Kemp Cotton Gin Historic District

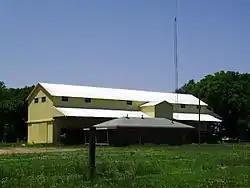

The Kemp Cotton Gin Historic District encompasses the only cotton gin extant in the Rohwer area of Desha County, Arkansas. The gin was built in 1950 by O. O. Kemp, a few years after the closure of the Rohwer War Relocation Center, where as many as 10,000 Japanese-Americans were interned during the Second World War. After the center's closure much of its land was returned to agricultural use, and Kemp built this gin near the Missouri Pacific Railroad line that ran through Rohwer. In addition to the gin, the complex Kemp built includes a pump house, scale house, and office. This entire complex was listed on the National Register of Historic Places in 2005.